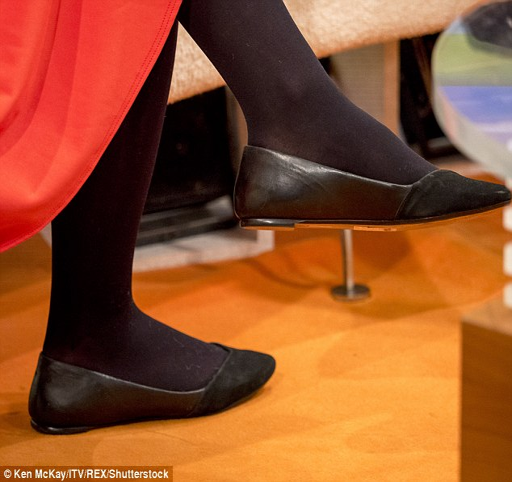
person , appeared on the show wearing a pair of flat black shoes